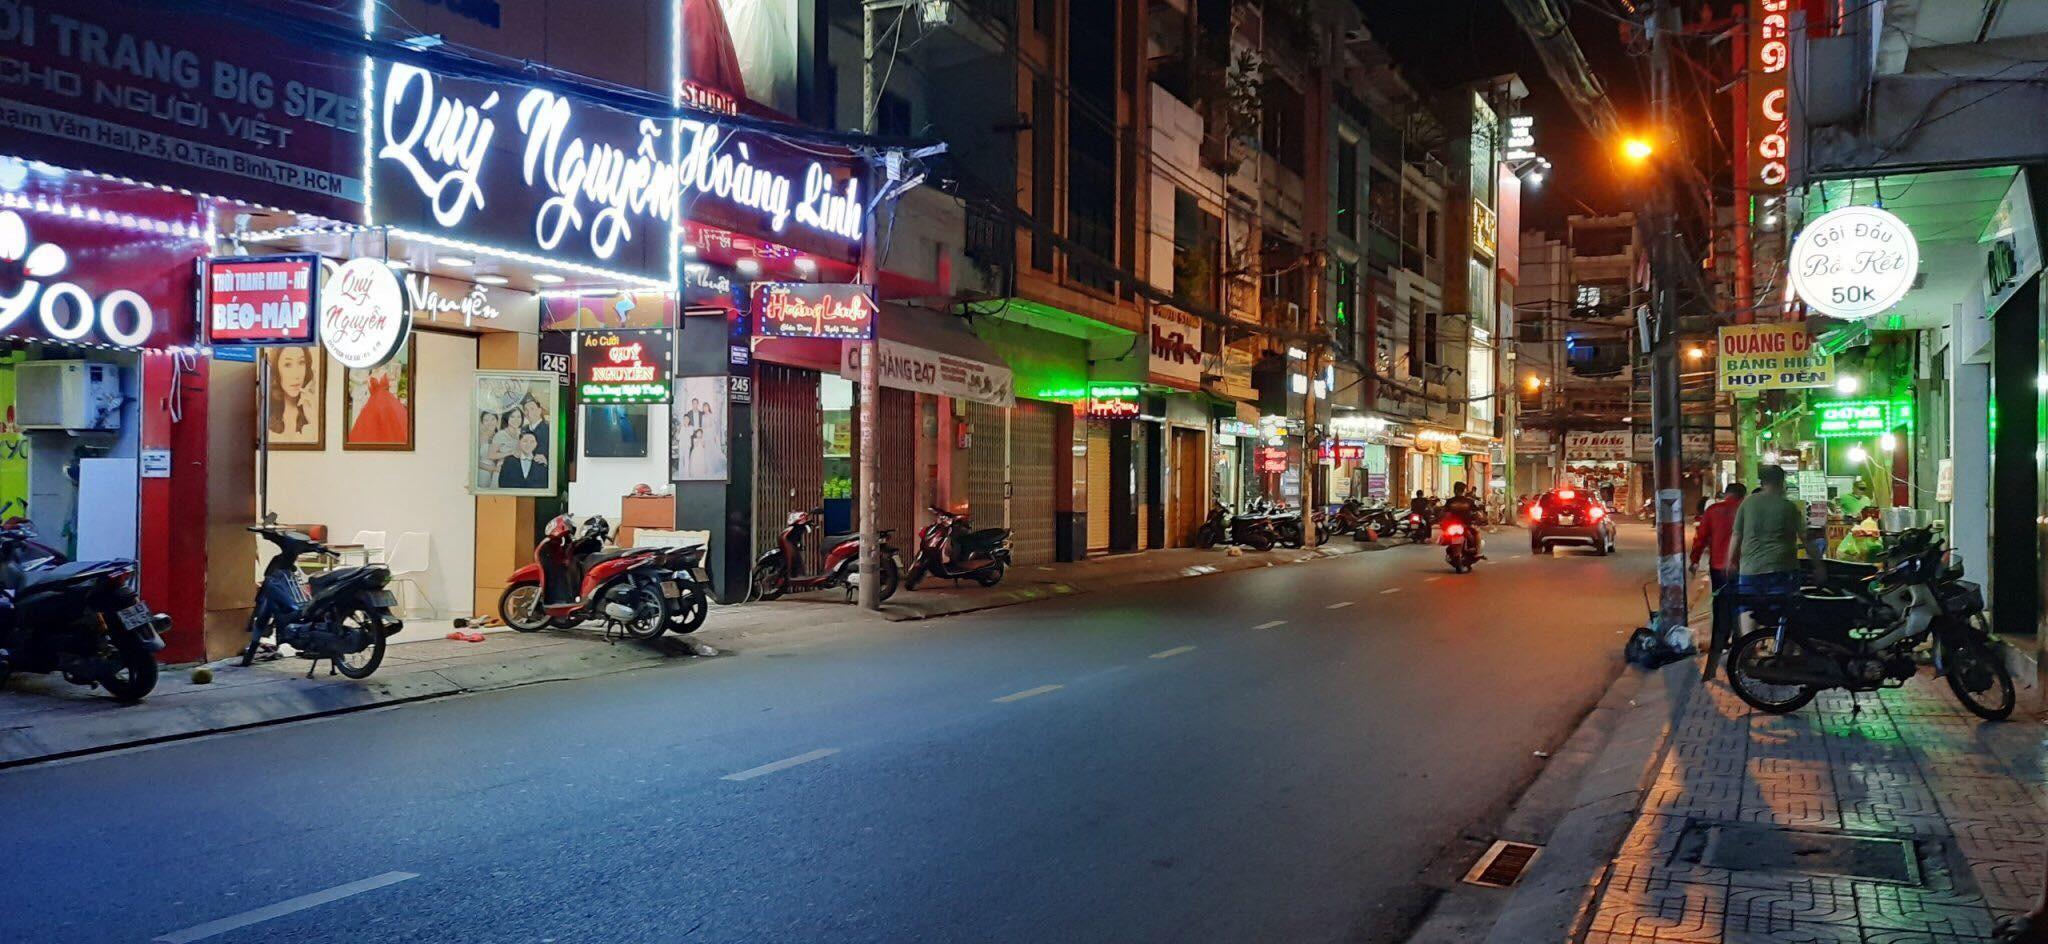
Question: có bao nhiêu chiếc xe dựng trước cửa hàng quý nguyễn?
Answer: có ba chiếc xe dựng trước cửa hàng quý nguyễn